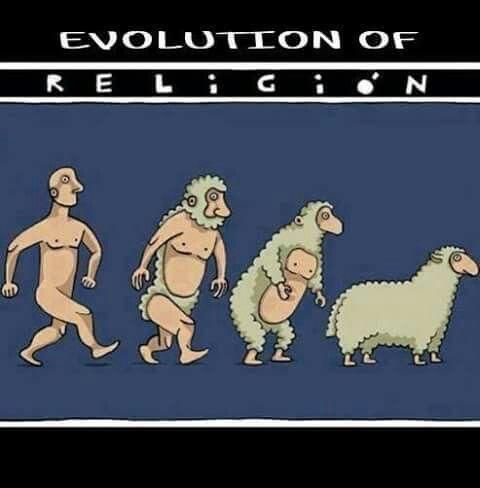
the cartoon is a bit harsh but an amusing take !